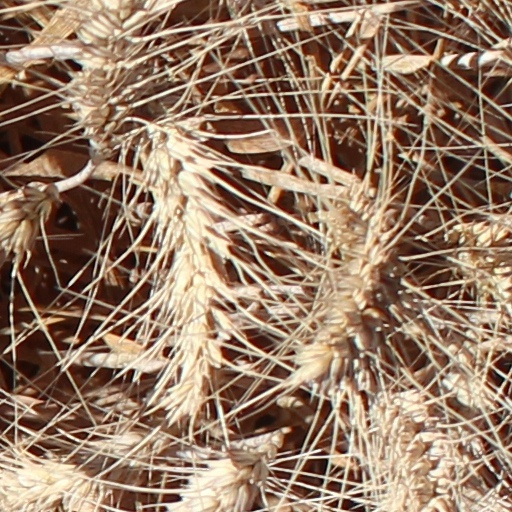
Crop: wheat